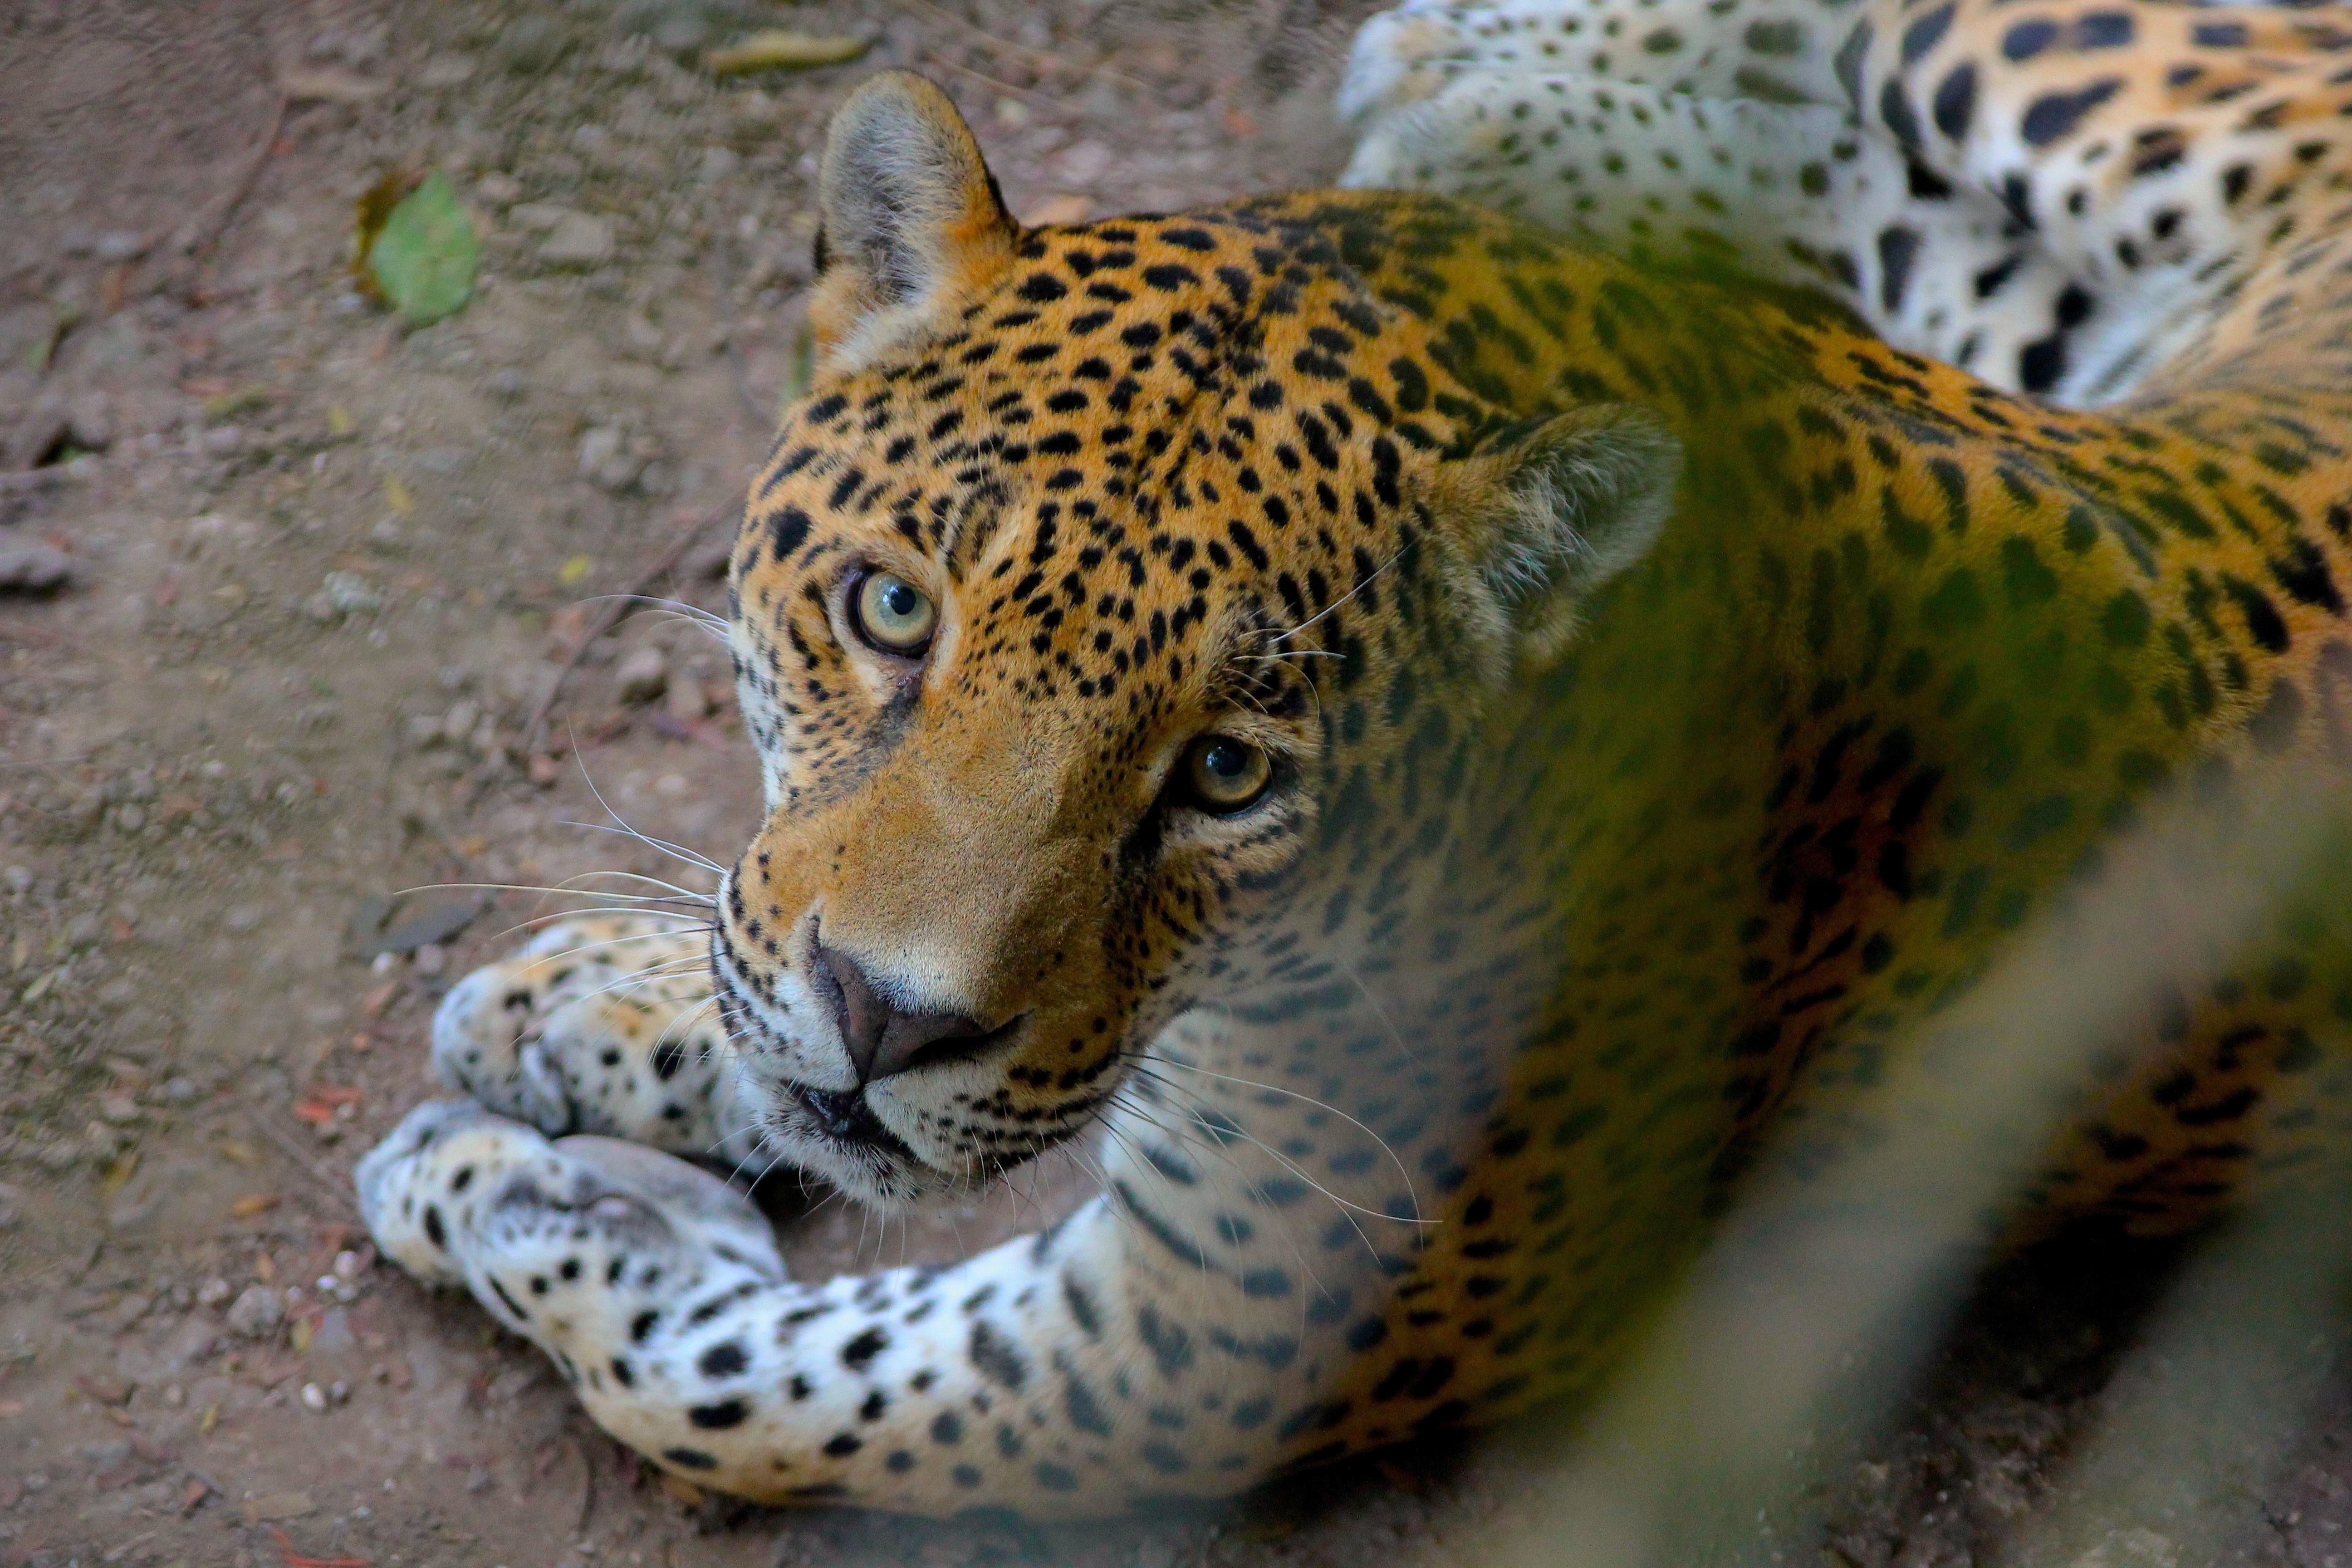
nature, wildlife, zoo, sight, mammal, fauna, leopard, vertebrate, jaguar, big cats, nature wallpaper, misterious, cat like mammal